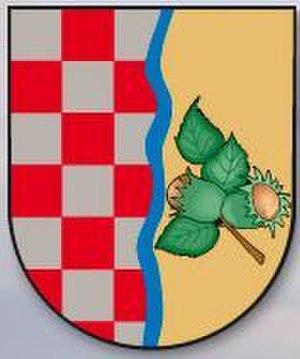
Hasselbach est une municipalité du Verbandsgemeinde Kastellaun, dans l'arrondissement de Rhin-Hunsrück, en Rhénanie-Palatinat, dans l'ouest de l'Allemagne.